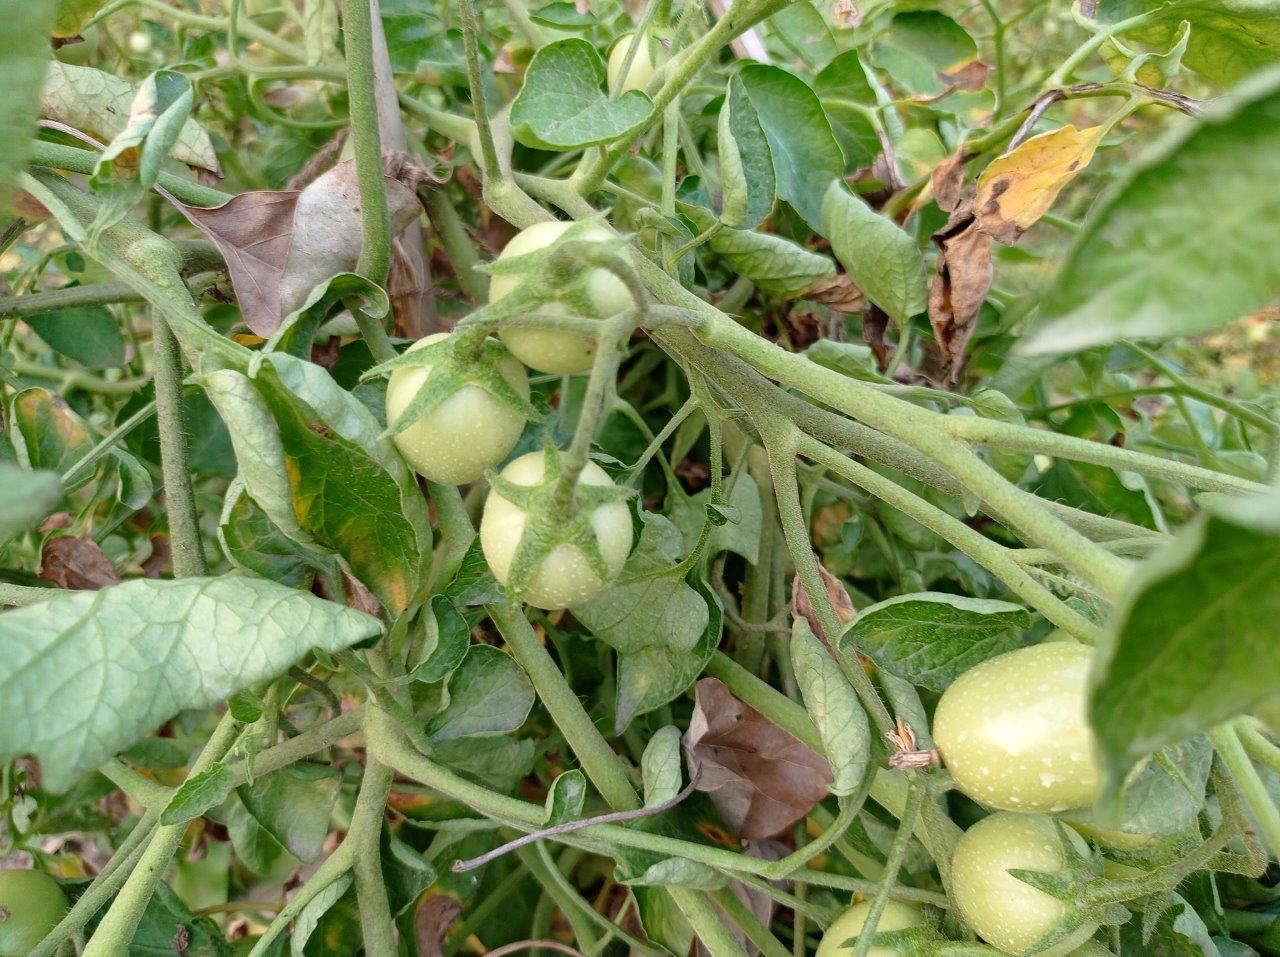
Maturity: Immature